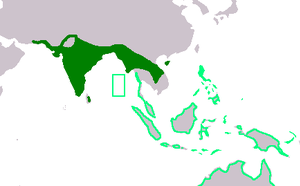
L'Œdicnème des récifs est une espèce de limicoles appartenant à la famille des Burhinidae.
Esacus est un genre d'oiseaux qui regroupe deux espèces asiatiques d'œdicnèmes, limicoles appartenant à la famille des Burhinidae.
La famille des burhinidés est celle des œdicnèmes, limicoles terrestres de taille moyenne, aux longues pattes, longues ailes, et au plumage mimétique. Le bec est généralement court, mais grand et épais chez quelques espèces.